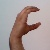
The image shows a hand gesture representing the letter 'C' in Indian Sign Language.